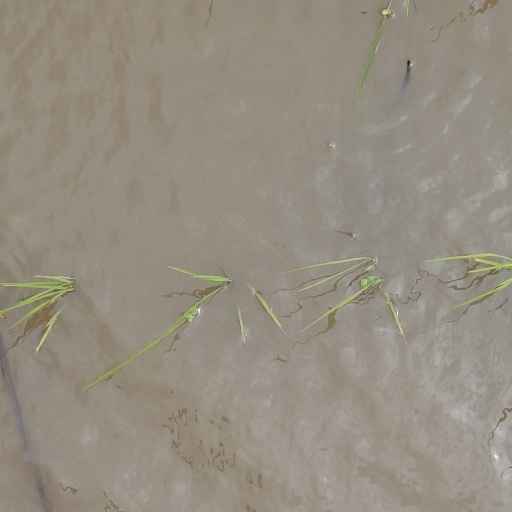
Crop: rice